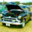
Label: automobile